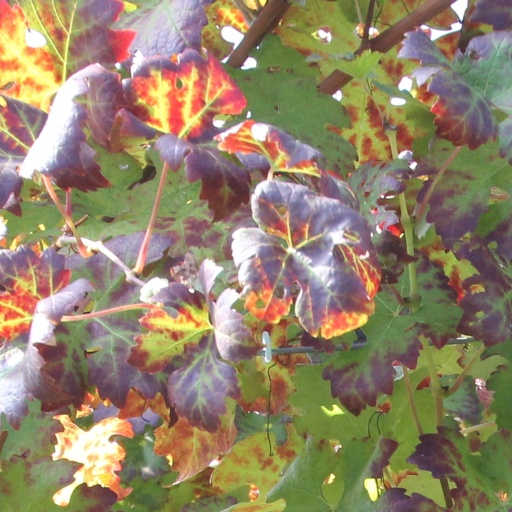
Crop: grape